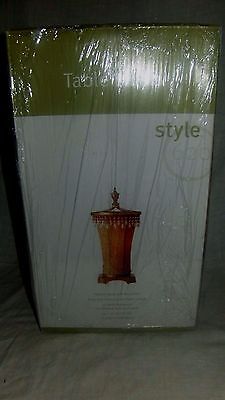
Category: lamp